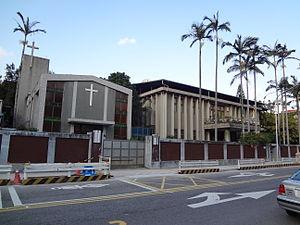
Depuis le 8 janvier 2018, le Saint-Siège entretient des relations diplomatiques bilatérales avec 183 États contre 174 en 2005, à la fin du pontificat du pape Jean-Paul II, 84 en 1978, à la fin du pontificat du pape Jean-Paul I, et seulement une vingtaine en 1900. Il n’en entretient toujours pas avec 13 États : Afghanistan, Arabie saoudite, Bhoutan, Brunei, Chine, Comores, Corée du Nord, Laos, Maldives, Oman, Somalie, Tuvalu et Viêt Nam. Toutefois, des négociations ont commencé avec le Viêt Nam en vue de l'établissement de relations diplomatiques et des délégués apostoliques sont envoyés aux catholiques de 4 de ces pays : Brunei, Comores, Laos et Somalie.